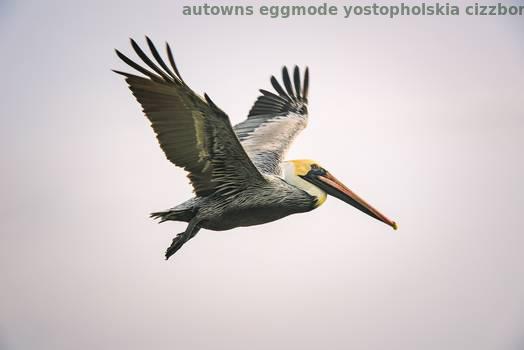
Label: Watermark